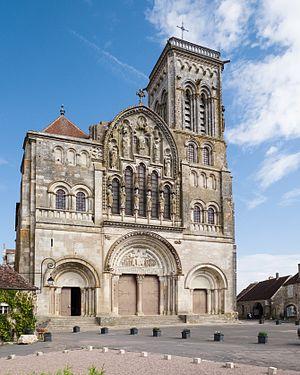
Basilique Sainte-Marie-Madeleine de Vézelay, Vezelay, Département Yonne, Bourgogne-Franche-Comté, France
La basilique Sainte-Marie-Madeleine de Vézelay est une ex abbatiale française du XIIᵉ siècle située à Vézelay, dans le département de l'Yonne en Bourgogne-Franche-Comté. Haut lieu de la chrétienté au Moyen Âge, Vézelay est un lieu de pèlerinage important sur le chemin de Saint-Jacques-de-Compostelle.